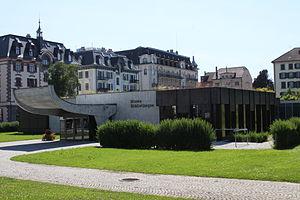
Musée Gruérien, Rue de la Condémine 25, Bulle
Le Musée gruérien est un musée d'art et d'histoire de la Gruyère situé à Bulle dans le canton de Fribourg en Suisse. Il favorise la création, étudie et met en valeur le patrimoine de la région depuis 1917. Situé près du centre historique de Bulle, il propose depuis 2012 le parcours permanent « La Gruyère - itinéraires et empreintes ». Le musée a obtenu une nomination en 2013 pour le Prix du Musée européen de l'année. Il fait également partie des 50 plus beaux musées de Suisse sélectionnés par Patrimoine suisse en 2015.
Cette liste présente les biens culturels d'importance nationale dans le canton de Fribourg. Cette liste correspond à l'édition 2009 de l'Inventaire Suisse des biens culturels d'importance nationale pour le canton de Fribourg. Il est trié par commune et inclus : 205 bâtiments séparés, 14 collections, 18 sites archéologiques et un cas particulier.
Le canton de Fribourg, officiellement État de Fribourg, est un canton bilingue de Suisse, dont le chef-lieu est Fribourg.
Victor Tissot est un homme de lettres et de presse suisse né le 14 août 1844 à Fribourg et décédé le 6 juillet 1917 à Paris. Il a joué un rôle dans le façonnement de l'imagerie régionale gruérienne.